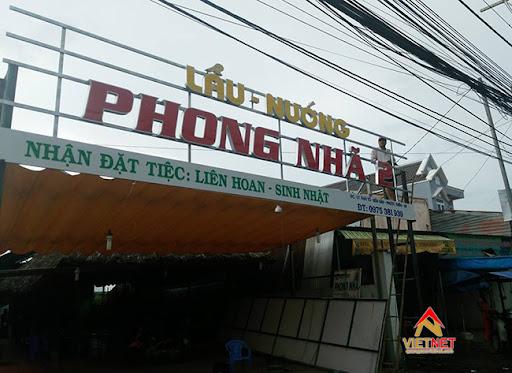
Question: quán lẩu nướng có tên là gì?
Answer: quán lẩu nướng có tên là phong nhã